Amarakosha

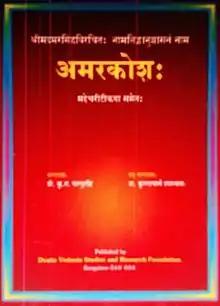
Cover of a modern copy of Amara kosha

The Amarakosha (Devanagari: अमरकोशः, IAST: "Amarakośaḥ", ISO: "Amarakōśaḥ") is the popular name for "Namalinganushasanam" (Devanagari: नामलिङ्गानुशासनम्, IAST: "Nāmaliṅgānuśāsanam", ISO: "Nāmaliṅgānuśāsanam", which means "instruction concerning nouns and gender") a thesaurus in Sanskrit written by the ancient Indian scholar Amarasimha. The name Amarakosha derives from the Sanskrit words "amara" ("immortal") and "kosha" ("treasure, casket, pail, collection, dictionary").